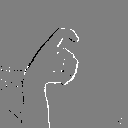
ASL letter: x